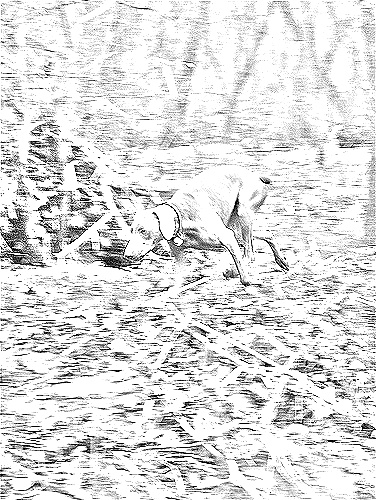
Portrait style: Sketch Portrait